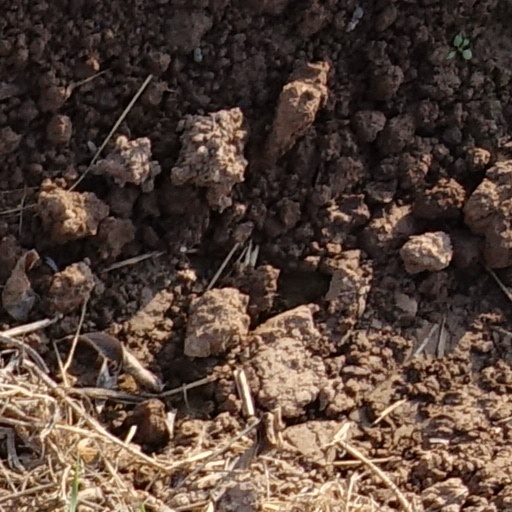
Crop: wheat